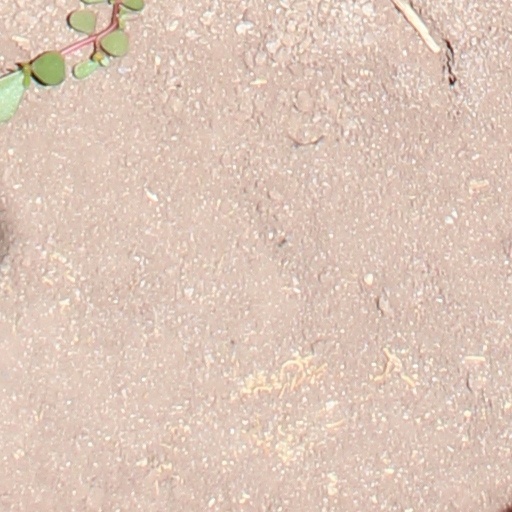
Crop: wheat